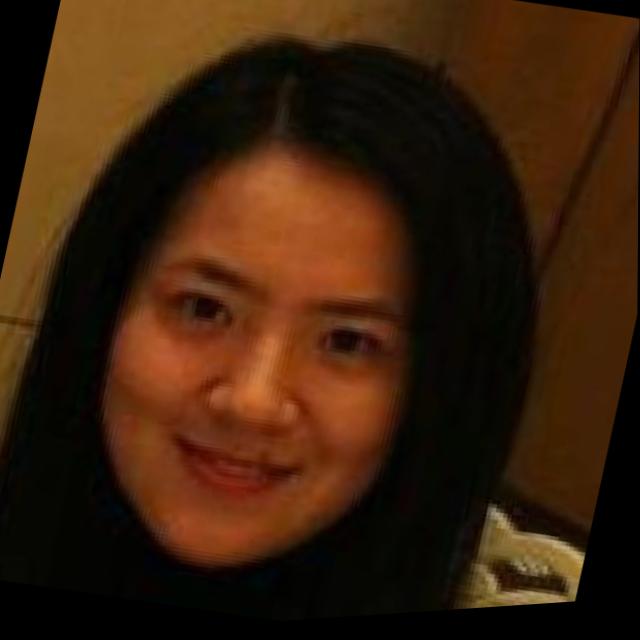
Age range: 21-44